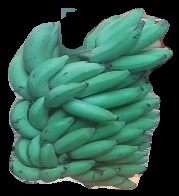
Variety: elakki-bale
Grade: grade2